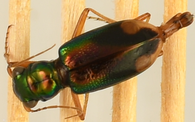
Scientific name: Tetracha carolina
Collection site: Talladega National Forest NEON (TALL), plot TALL_003